Keep the Customer Satisfied (song)

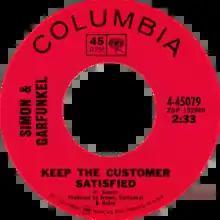
Side B of the US single

"Keep the Customer Satisfied" is a song by American music duo Simon & Garfunkel from the group's fifth studio album, "Bridge over Troubled Water" (1970). It was included as the B-side of their signature hit, "Bridge over Troubled Water". "Keep the Customer Satisfied" recounts the exhausting tours that Simon grew tired of, a similar theme to that of their earlier song, "Homeward Bound".